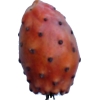
Label: cactus_fruit_red